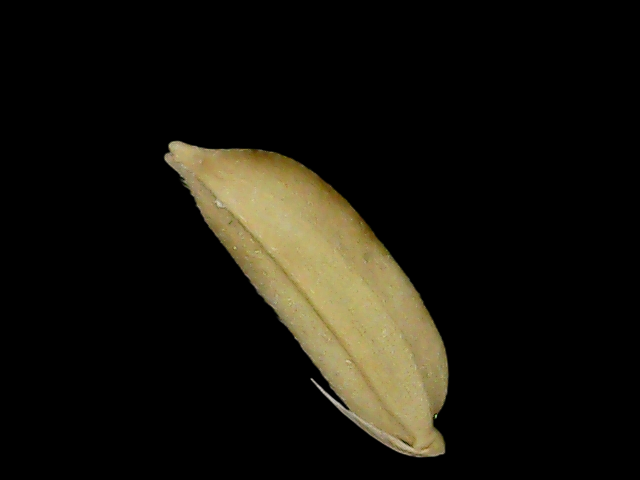
Rice variety: Br23